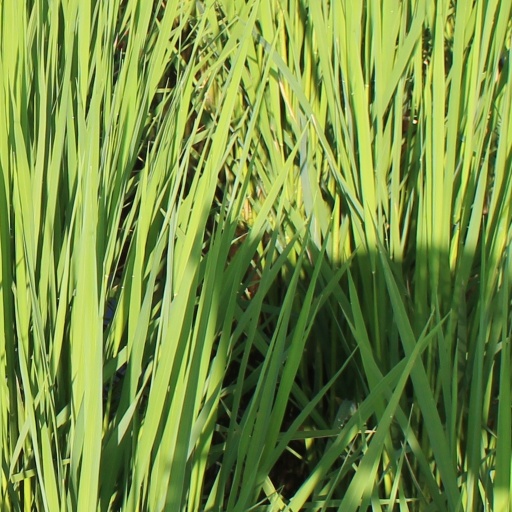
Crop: rice